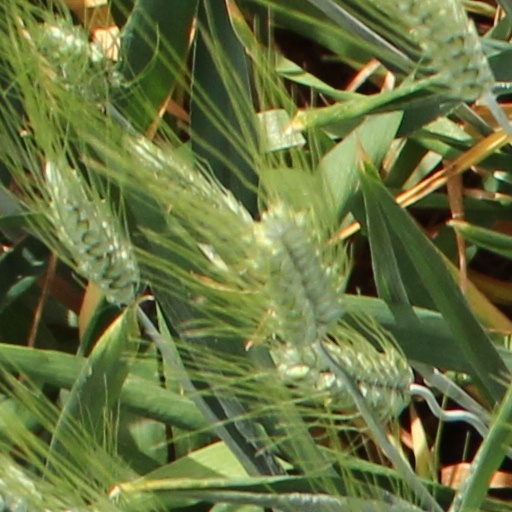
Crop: wheat